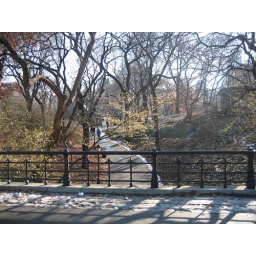
And the bridge where the bird lady was in Home Alone 2